The Universal Kinship

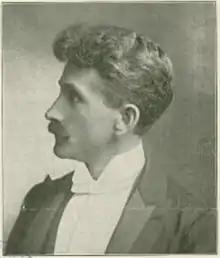

J. Howard Moore (1862–1912) was an American writer, zoologist, and science teacher. He was a pioneering advocate for animal rights and ethical vegetarianism. His writings were significantly shaped by his scientific background and moral philosophy. Moore was also connected to the broader humanitarian movement of the late 19th and early 20th centuries, which aimed to improve the treatment of both animals and humans.